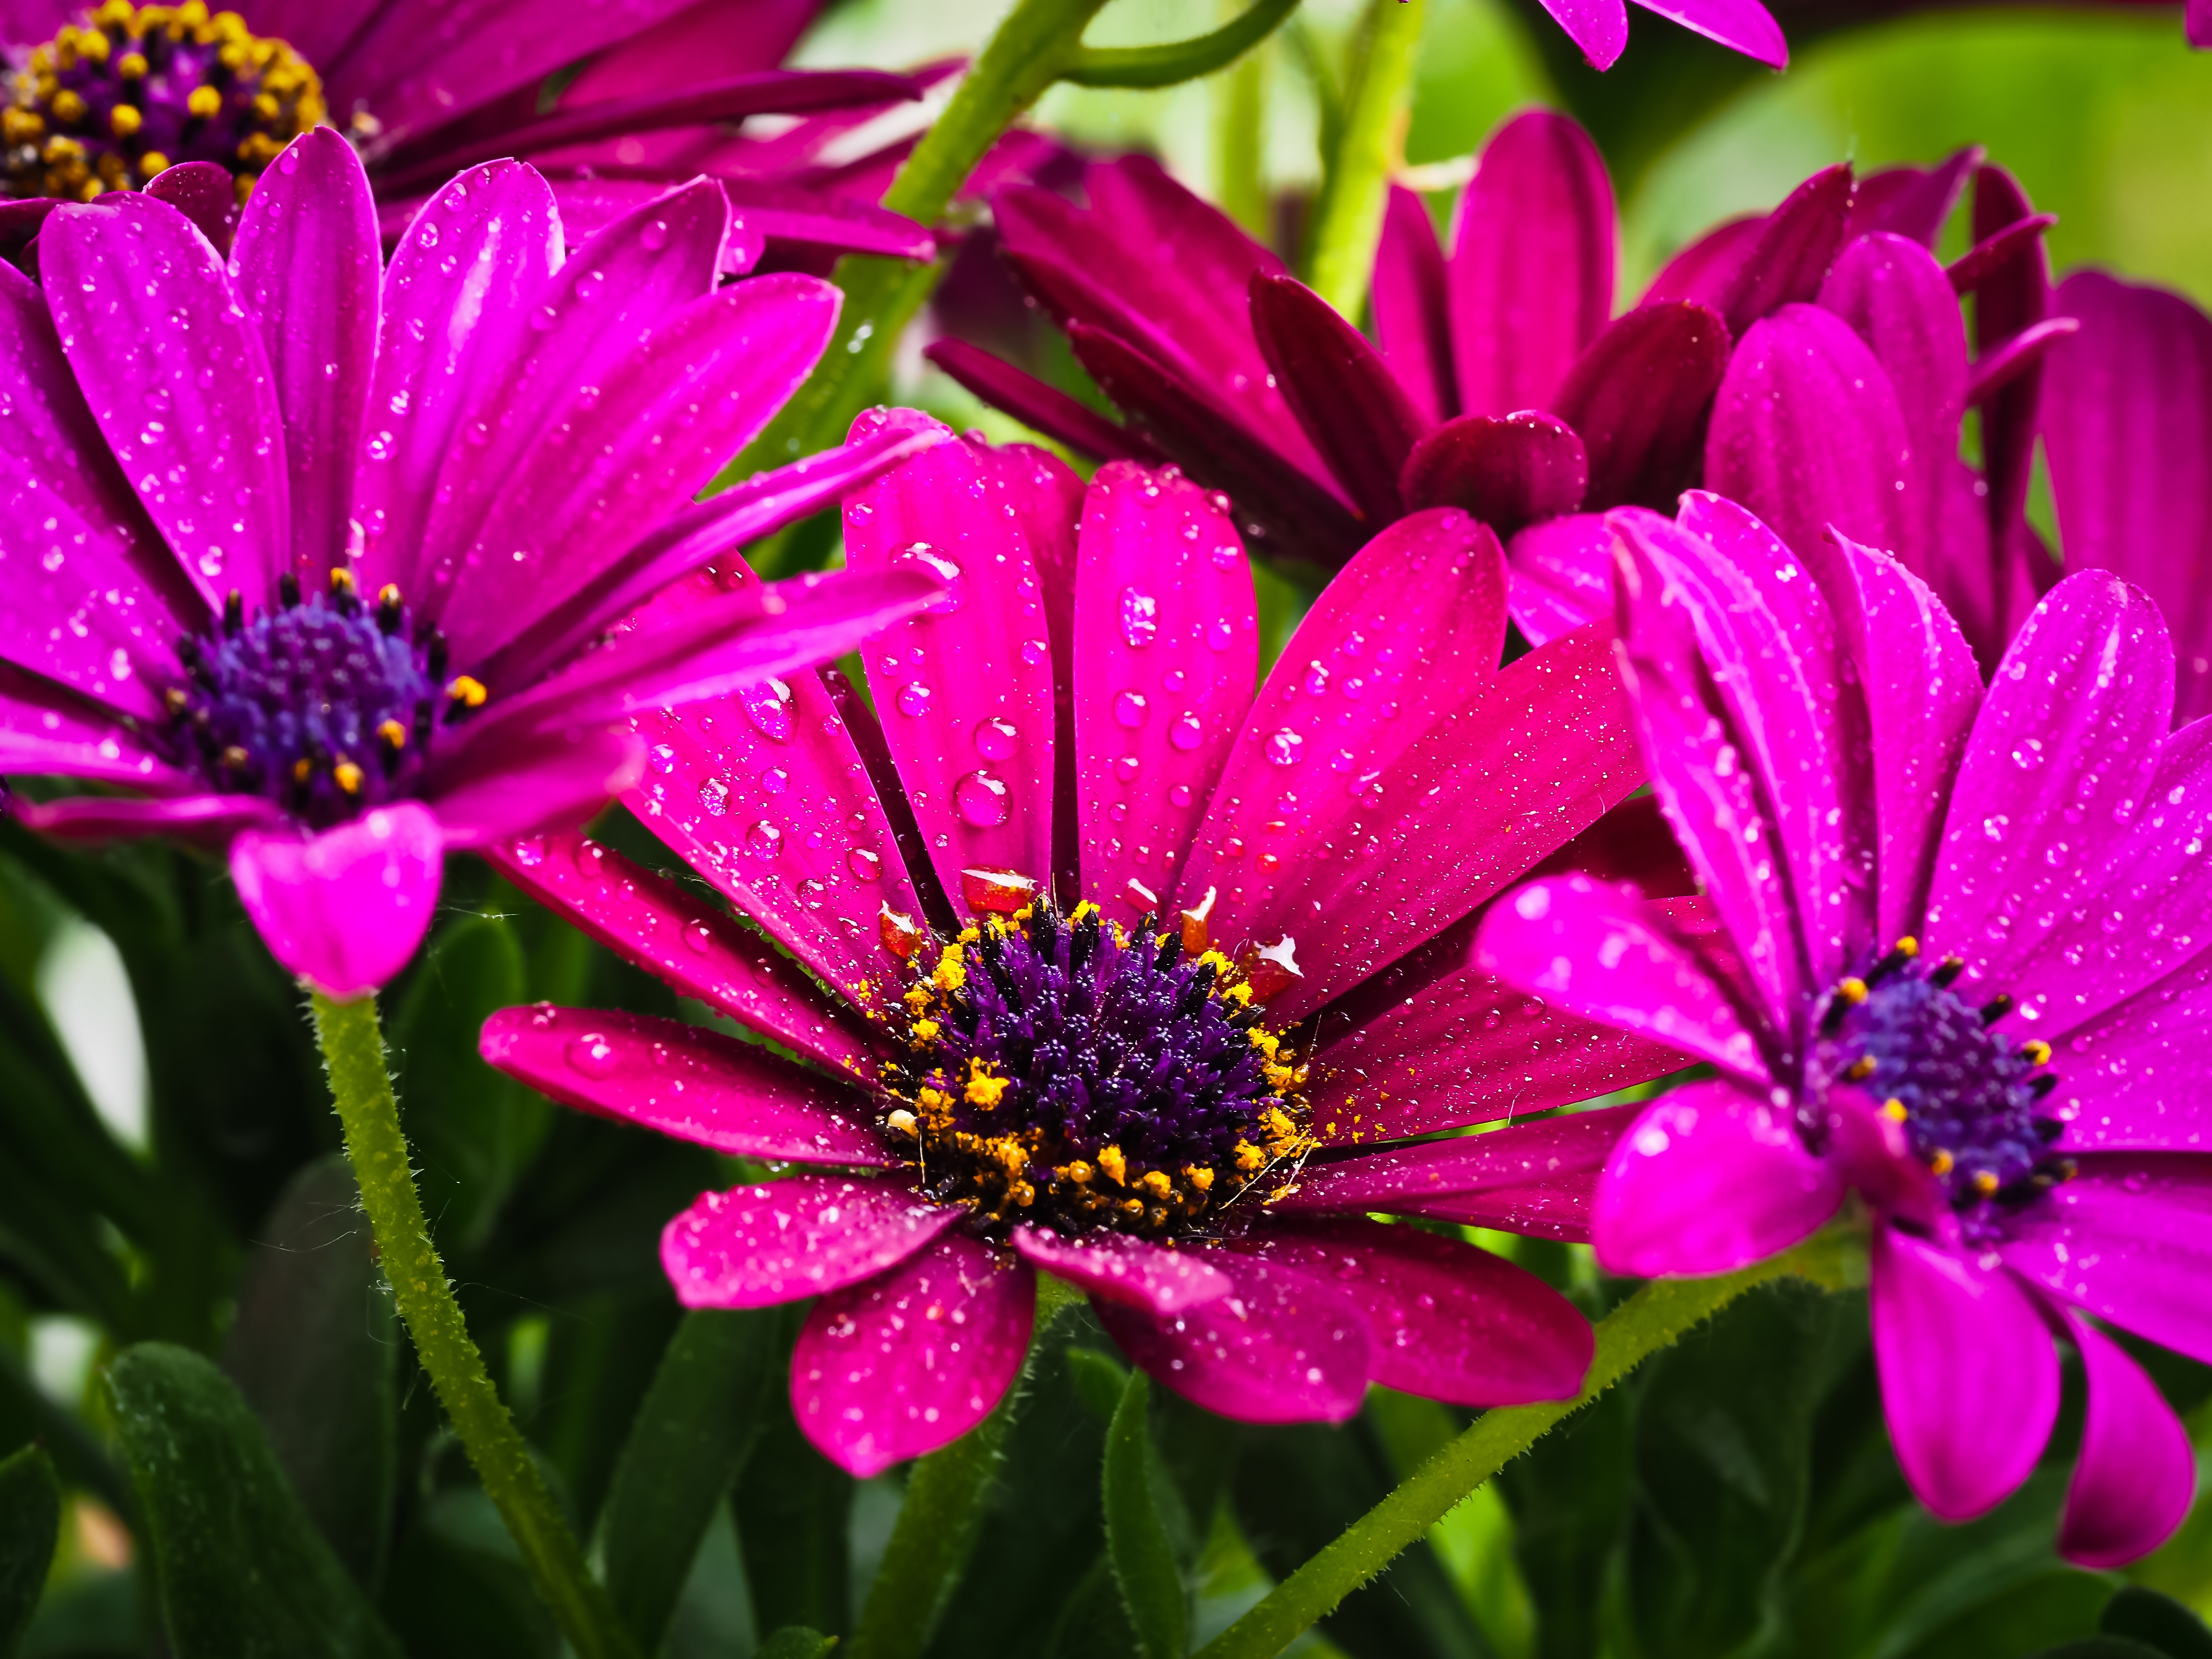
water, nature, blossom, plant, photography, flower, purple, petal, bloom, daisy, spring, macro, botany, colorful, garden, close, flora, drip, wildflower, flowers, close up, leaves, violet, beautiful, purple flower, drop of water, composites, macro photography, flowering plant, daisy family, cape basket, cape daisies, annual plant, land plant, garden cosmos